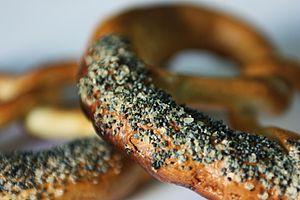
La cuisine roumaine et moldave est l'ensemble des plats, vins et autres boissons traditionnelles de Roumanie et de Moldavie, avec les pratiques, traditions et usages afférents. Les principales spécialités des deux pays sont les Alivenci, les Ardei umpluți, le Balmoș, la Brânzoaică, le Bulz, les Cocoloși, la Mămăligă, les Mititei, la Plăcintă, les Sarmale, les Sărmăluțe în foi de viță et la Tochitură.
Le covrig est une pâtisserie salée roumaine, semblable à un bretzel. Il s'agit d'une spécialité de la ville de Buzău reconnue au niveau européen.